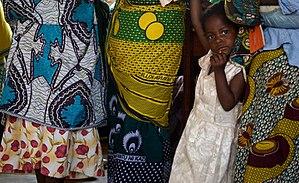
Un kitenge ou chitenge est un vêtement africain similaire au sarong asiatique. Les femmes le portent souvent autour de la taille ou de la poitrine, ou bien se le nouent sur la tête comme un bandana ou encore s'en servent comme écharpe porte-bébé. Comme le kanga, le kitenge est souvent confectionné dans des tissus aux couleurs vives, et la décoration inclut parfois une phrase écrite en lettres majuscules. Le kitenge est utilisé en République démocratique du Congo au Kenya, en Ouganda, au Rwanda en Tanzanie, au Soudan, en Namibie, en Zambie, au Malawi et dans d'autres pays encore.